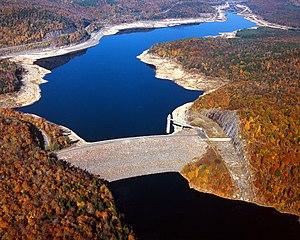
La rivière Farmington est une rivière qui s’écoule dans les États américains du Connecticut et du Massachusetts. Longue de 75 km, la rivière a un bassin versant de 1 577 km². Historiquement utilisée pour le développement industriel des petites localités situées à proximité, la rivière est devenue un attrait touristique et une source pour la distribution d’eau potable.
Voici une liste de lacs des États-Unis.